The White Angel (1936 film)

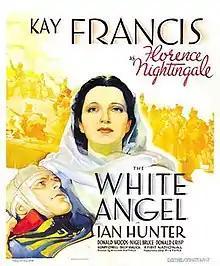
movie poster

The White Angel is a 1936 American historical drama film directed by William Dieterle and starring Kay Francis, Ian Hunter and Donald Woods. The film depicts Florence Nightingale's pioneering work in nursing during the Crimean War. It was produced and distributed by Hollywood studio Warner Brothers.